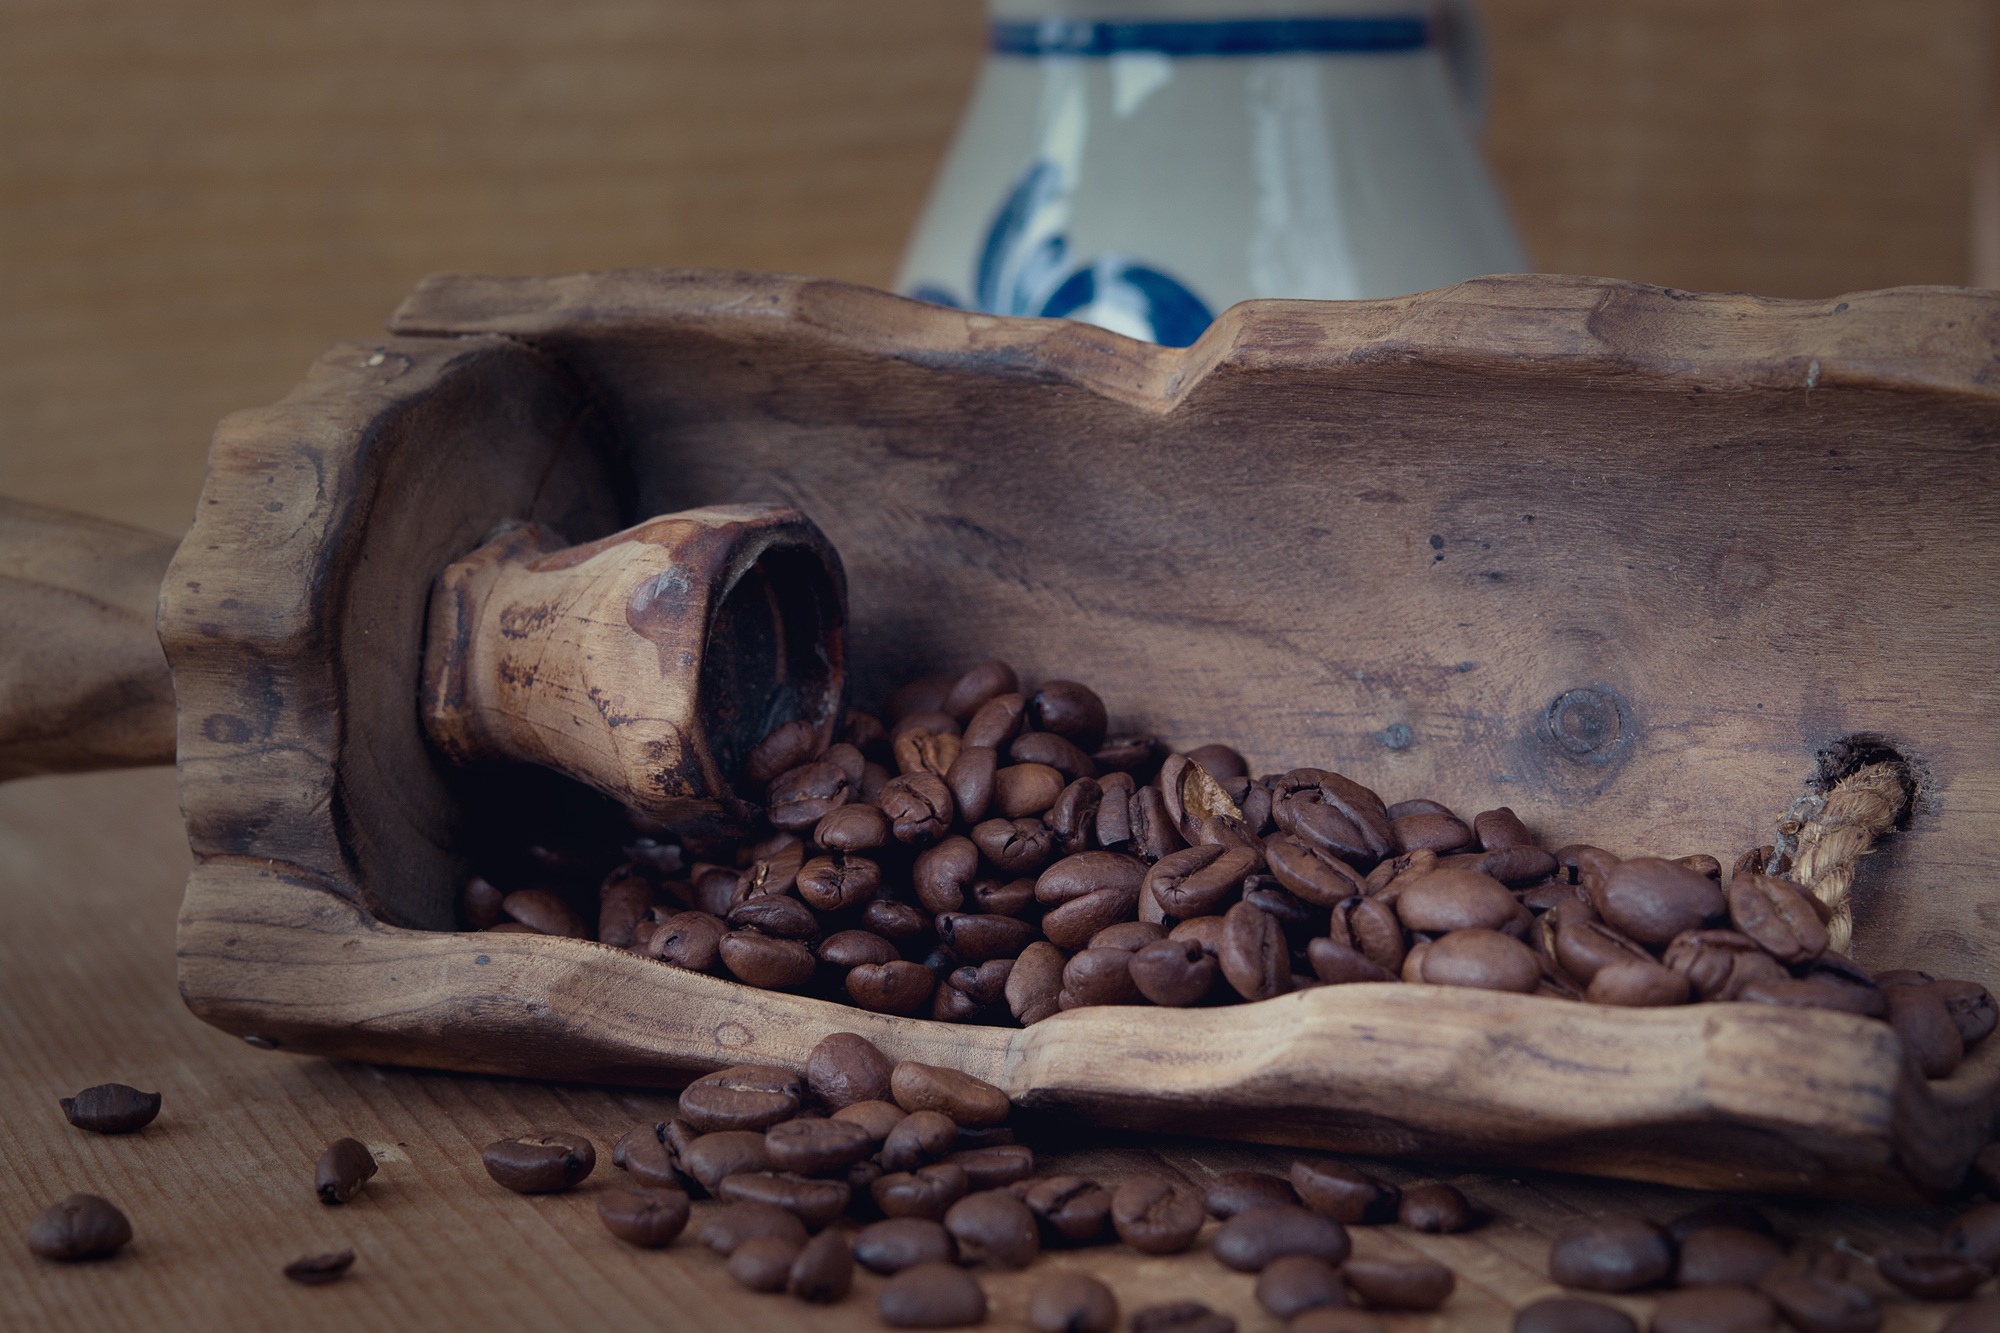
cafe, coffee, wood, dry, brown, close, still life, painting, caffeine, art, carving, roasted, coffee beans, ancient history, wooden shovel